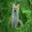
Label: fox